Heer Raanjha

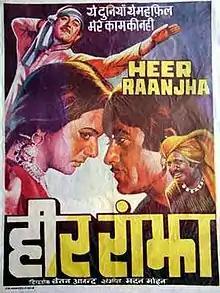
Film Poster

Heer Raanjha is a 1970 Indian Hindi-language romantic musical film directed by Chetan Anand and produced by his son Ketan Anand. The film stars Raaj Kumar, Priya Rajvansh, Pran, Prithviraj Kapoor, Ajit, Jayant, Sonia Sahni, Kamini Kaushal, Indrani Mukherjee, Achla Sachdev and Tun Tun. The film's music is by Madan Mohan. The film is based on the legend of Heer Ranjha, the epic poem "Heer" by Punjabi poet, Waris Shah, written in 1766. As with Waris Shah's classical retelling of the tragic romance of Heer Ranjha, the entire film and its dialogue is in verse, with Urdu poet Kaifi Azmi writing the verse dialogue.